Alternate care site

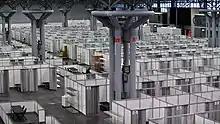
The Javits Center in New York City has been used as an ACS during the COVID-19 pandemic.

An alternate care site (ACS) is a medical treatment facility established in a non-traditional setting during a public-health crisis (or other event causing strain on local medical resources) as a means of providing additional capacity to deliver medical care within a given area. The term encompasses both civilian-operated medical facilities established in non-traditional places such as hotels, gymnasiums, and convention centers, or other "structure[s] of opportunity," as well as military field medical units being used for public-health purposes. Usually, the option of establishing an ACS becomes relevant once the scale of an emergency extends beyond a single metropolitan area. Though commonly established (or, at a minimum, overseen) by public-health authorities, ACSes can also be established by private entities, such as large employers. ACSes have been widely used as part of the response to the COVID-19 pandemic, and in other recent crises such as the Western African Ebola virus epidemic.